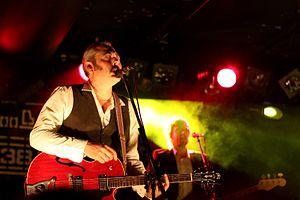
35 rhums est un film français de Claire Denis présenté hors compétition lors de la Mostra de Venise le 31 août 2008 et sorti en salles le 18 février 2009 en France.